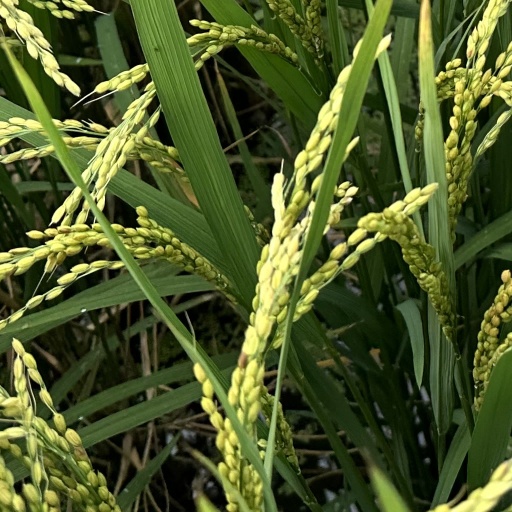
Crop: rice